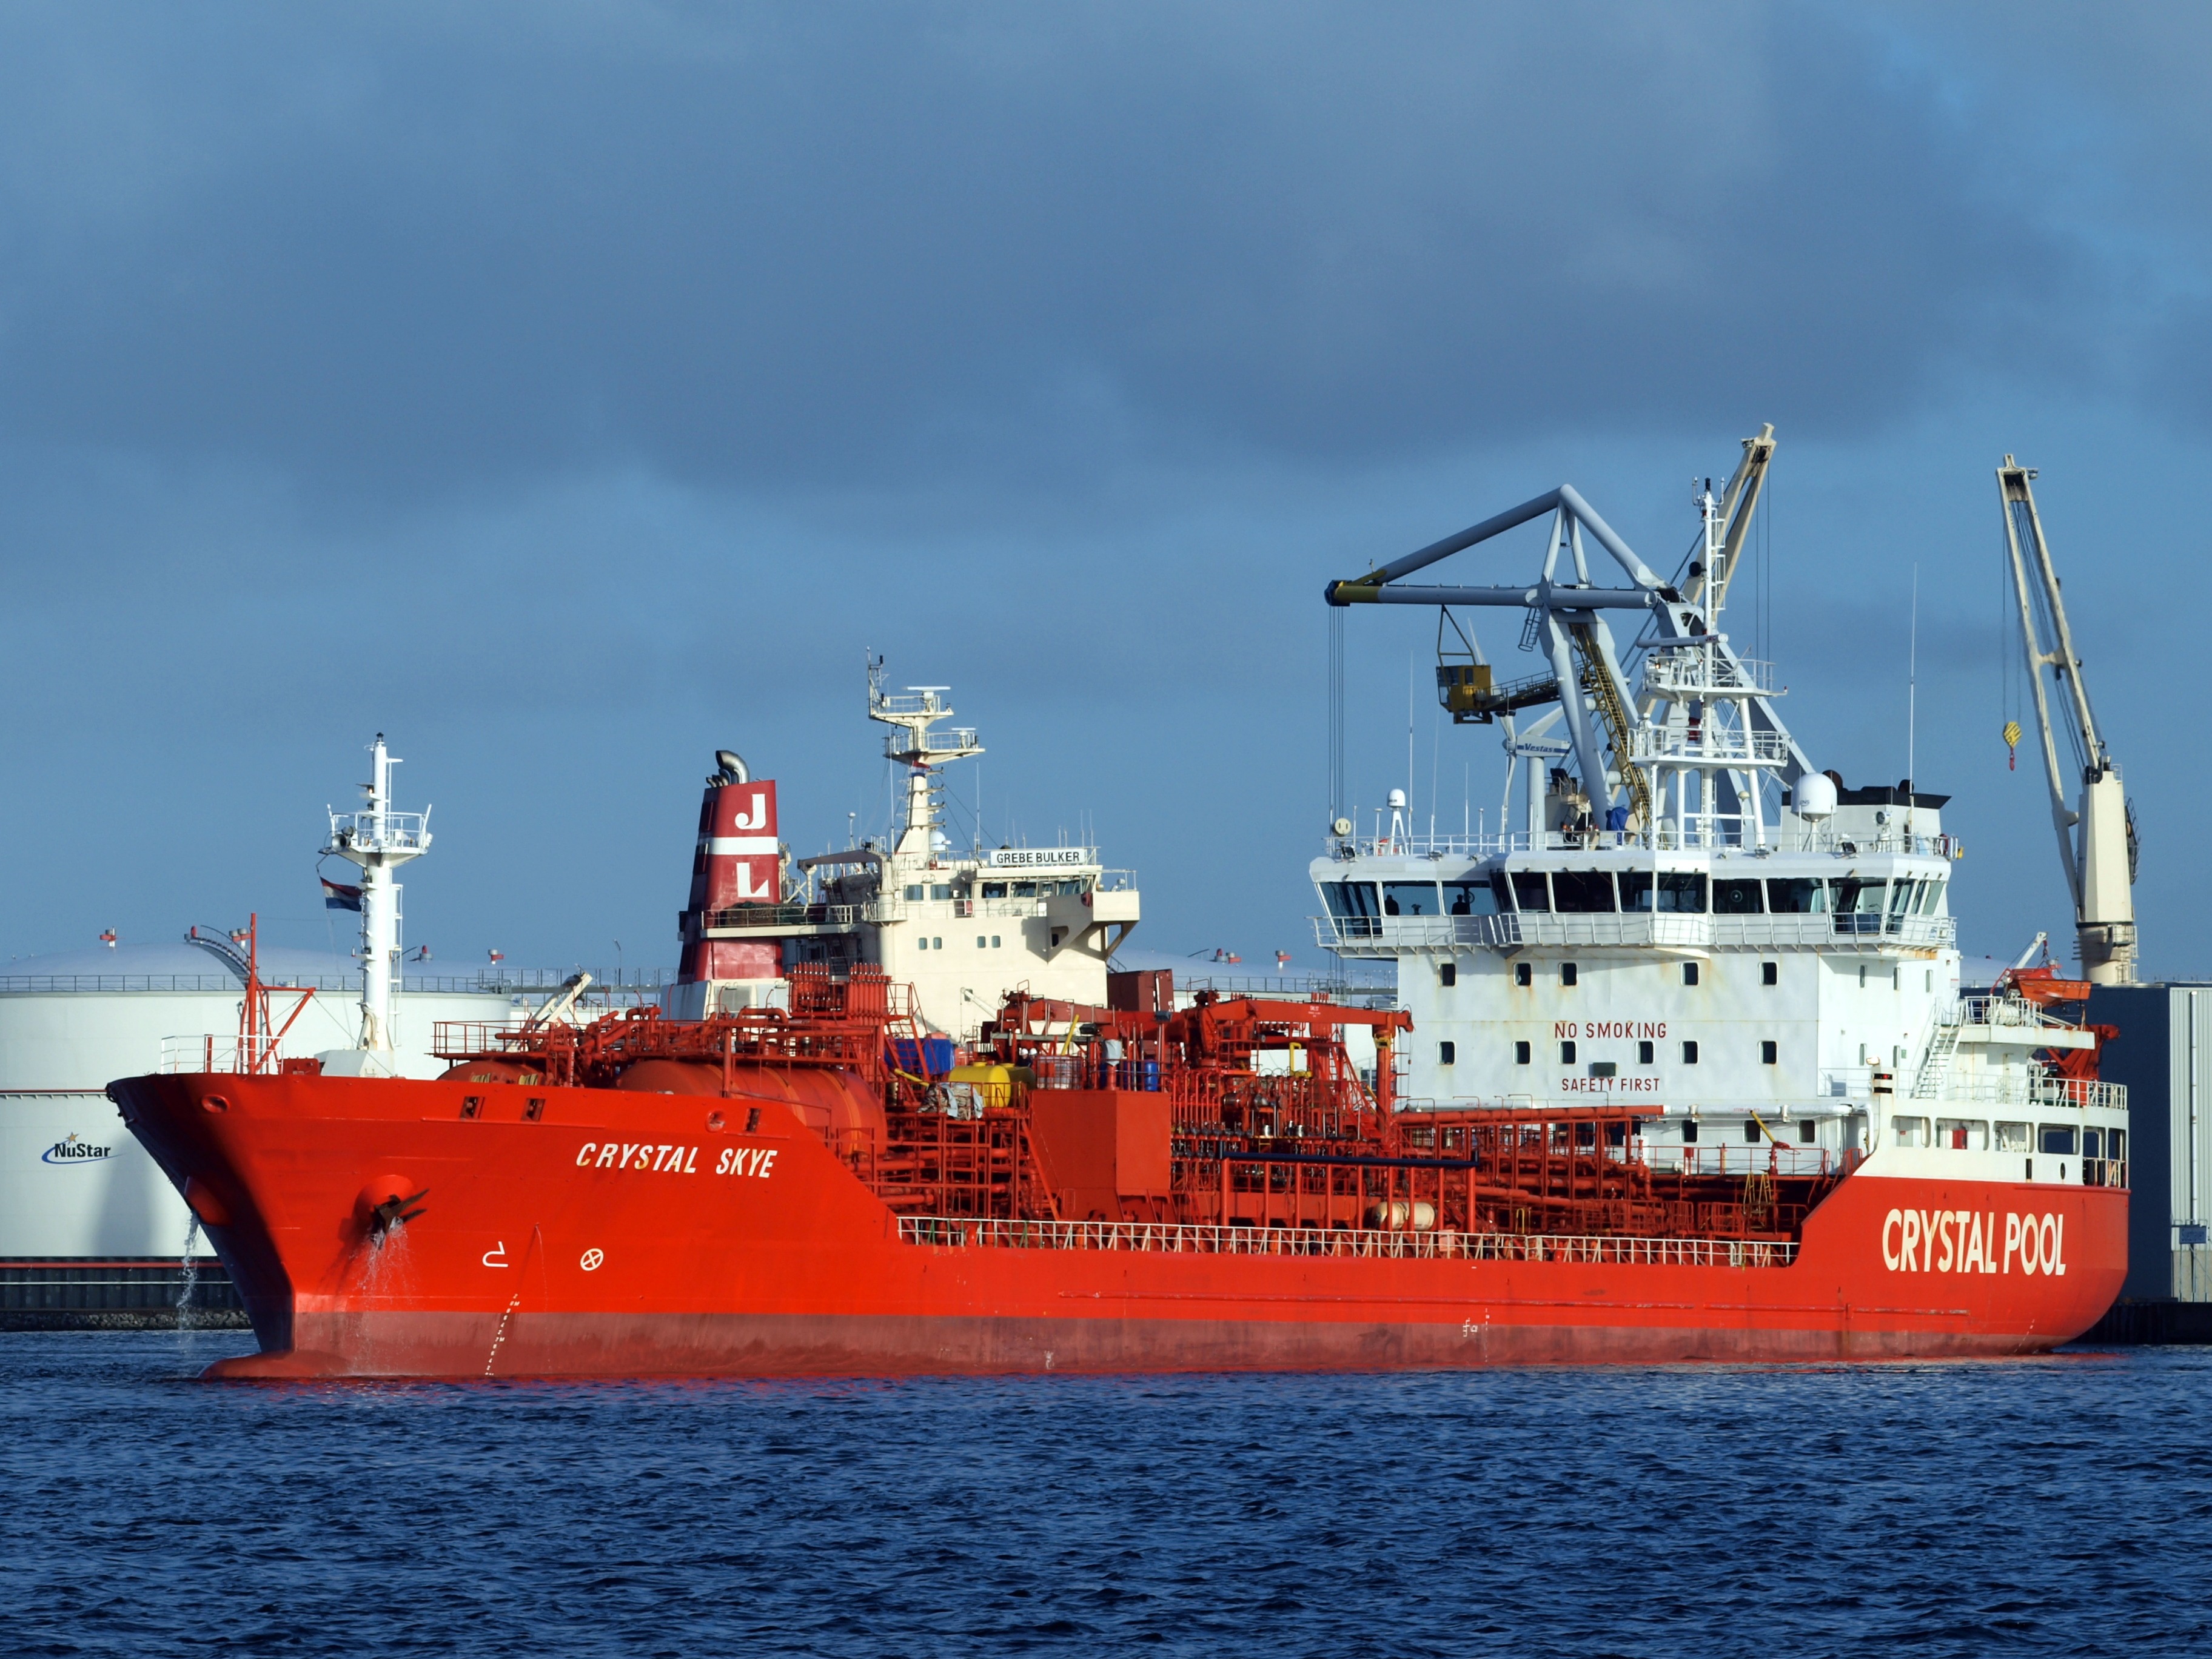
sea, ocean, ship, boot, vehicle, harbor, industry, port, cargo ship, amsterdam, netherlands, channel, large, steamer, hard, freighter, tugboat, watercraft, container ship, frachtschiff, fishing vessel, freight transport, ozeanriese, oil tanker, tank ship, bulk carrier, fishing trawler, research vessel, floating production storage and offloading, offshore drilling, anchor handling tug supply vessel, platform supply vessel, reefer ship, roll on roll off, heavy lift ship, chemical tanker, crystal skye, crystal pool